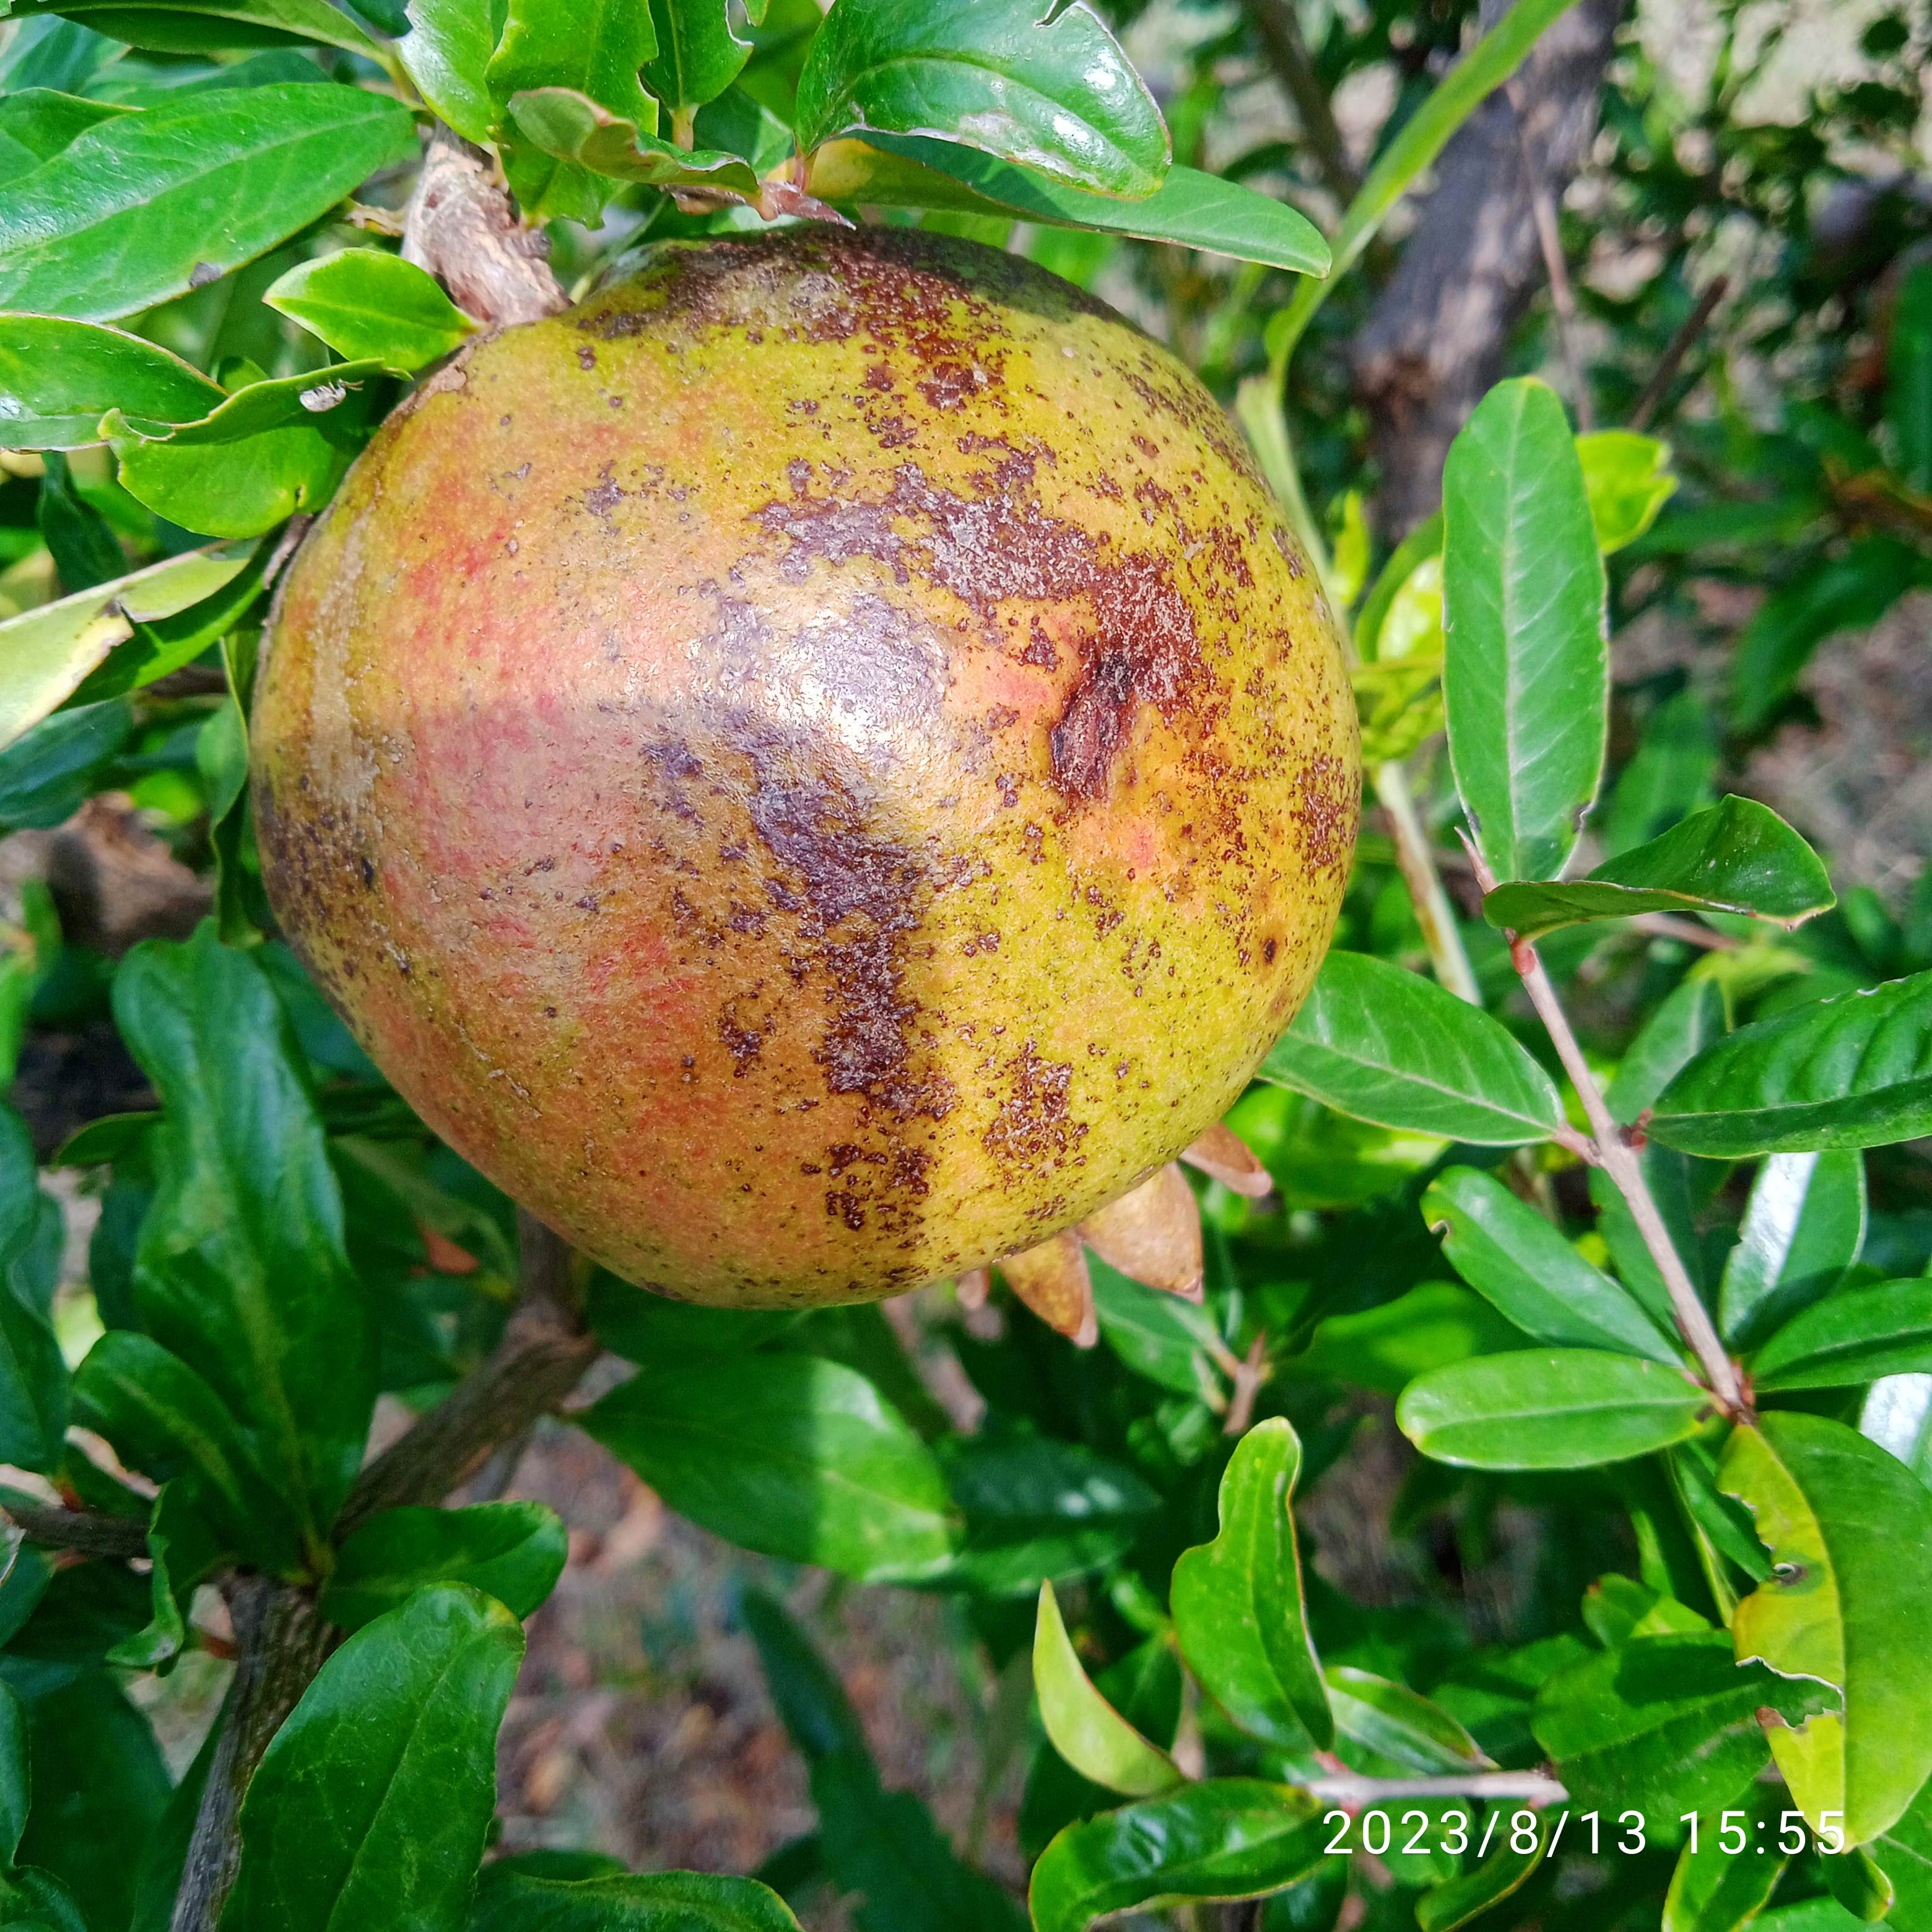
Label: Cercospora